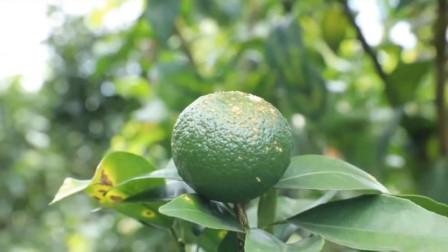
Plant: Citrus
Disease: citrus canker